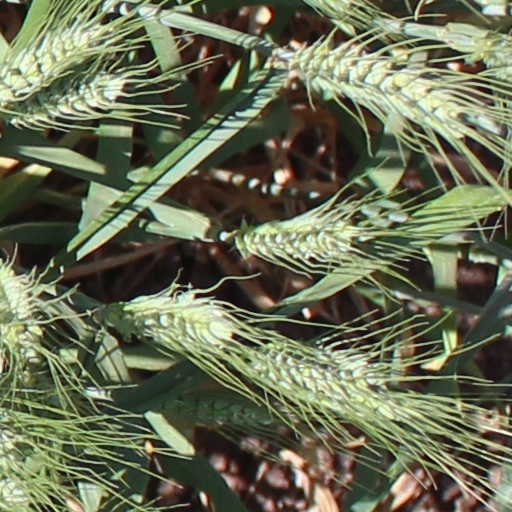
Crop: wheat